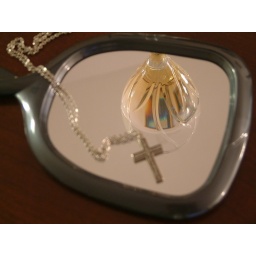
wine glass in mirror